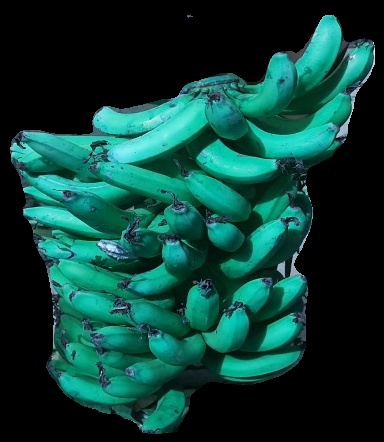
Variety: pachbale
Grade: grade3